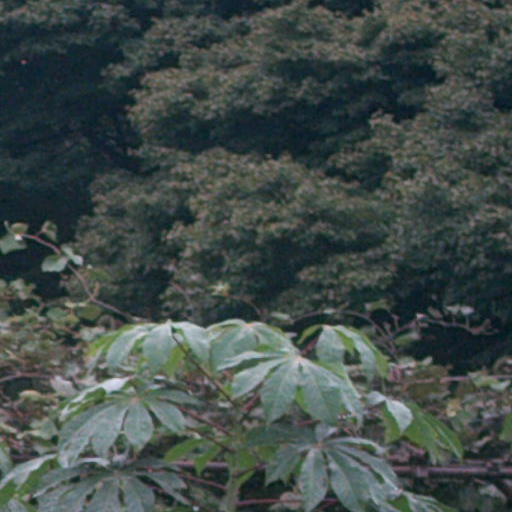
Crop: cassava